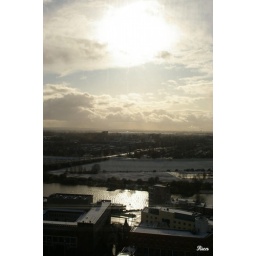
View from a-top the bell tower in a church in the middle of Arnhem town center